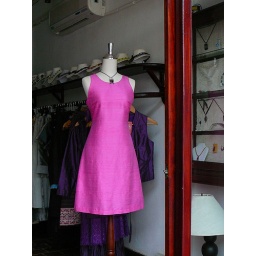
A typical botique in LB. They had this dress in a charcoal blue as well.